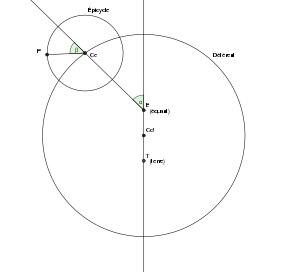
L'équant est un dispositif mathématique ingénieux, introduit probablement par Ptolémée pour rendre compte du mouvement des planètes dans le cadre de son modèle géocentrique du système solaire. Il déroge au principe en vigueur chez les astronomes anciens du mouvement circulaire uniforme : en effet la vitesse angulaire n'est plus constante vis-à-vis du centre du cercle mais vis-à-vis d'un point distinct de celui-ci, le point équant. Son introduction n'est pas tant liée au géocentrisme qu'à l'utilisation de mouvements circulaires pour rendre compte des mouvements des corps célestes, ce qui restera la norme jusqu'à Kepler. En effet, si Copernic n'utilise pas de point équant pour son modèle héliocentrique, mais un autre dispositif à base de mouvements circulaires uniformes dans le strict respect de la tradition, Kepler lui-même, lorsqu'il entame la longue recherche de la trajectoire de Mars qui le conduira à la découverte du mouvement elliptique des planètes, commence par réintroduire le point équant de Ptolémée dans le système de Copernic.